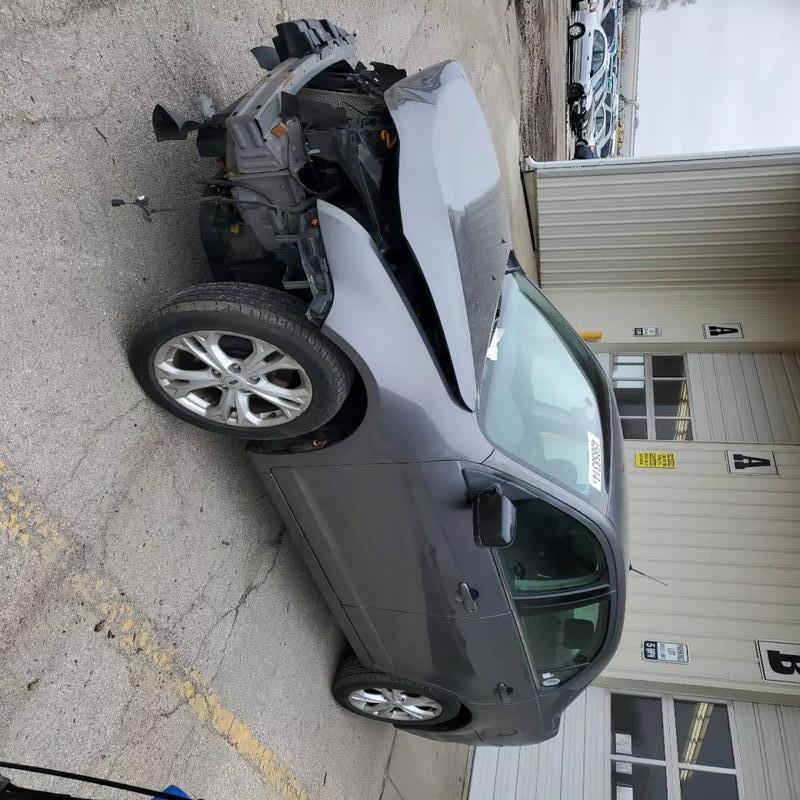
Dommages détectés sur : plaque d'immatriculation avant, pare-choc avant, feu avant droit, feu avant gauche, capot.
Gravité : majeur